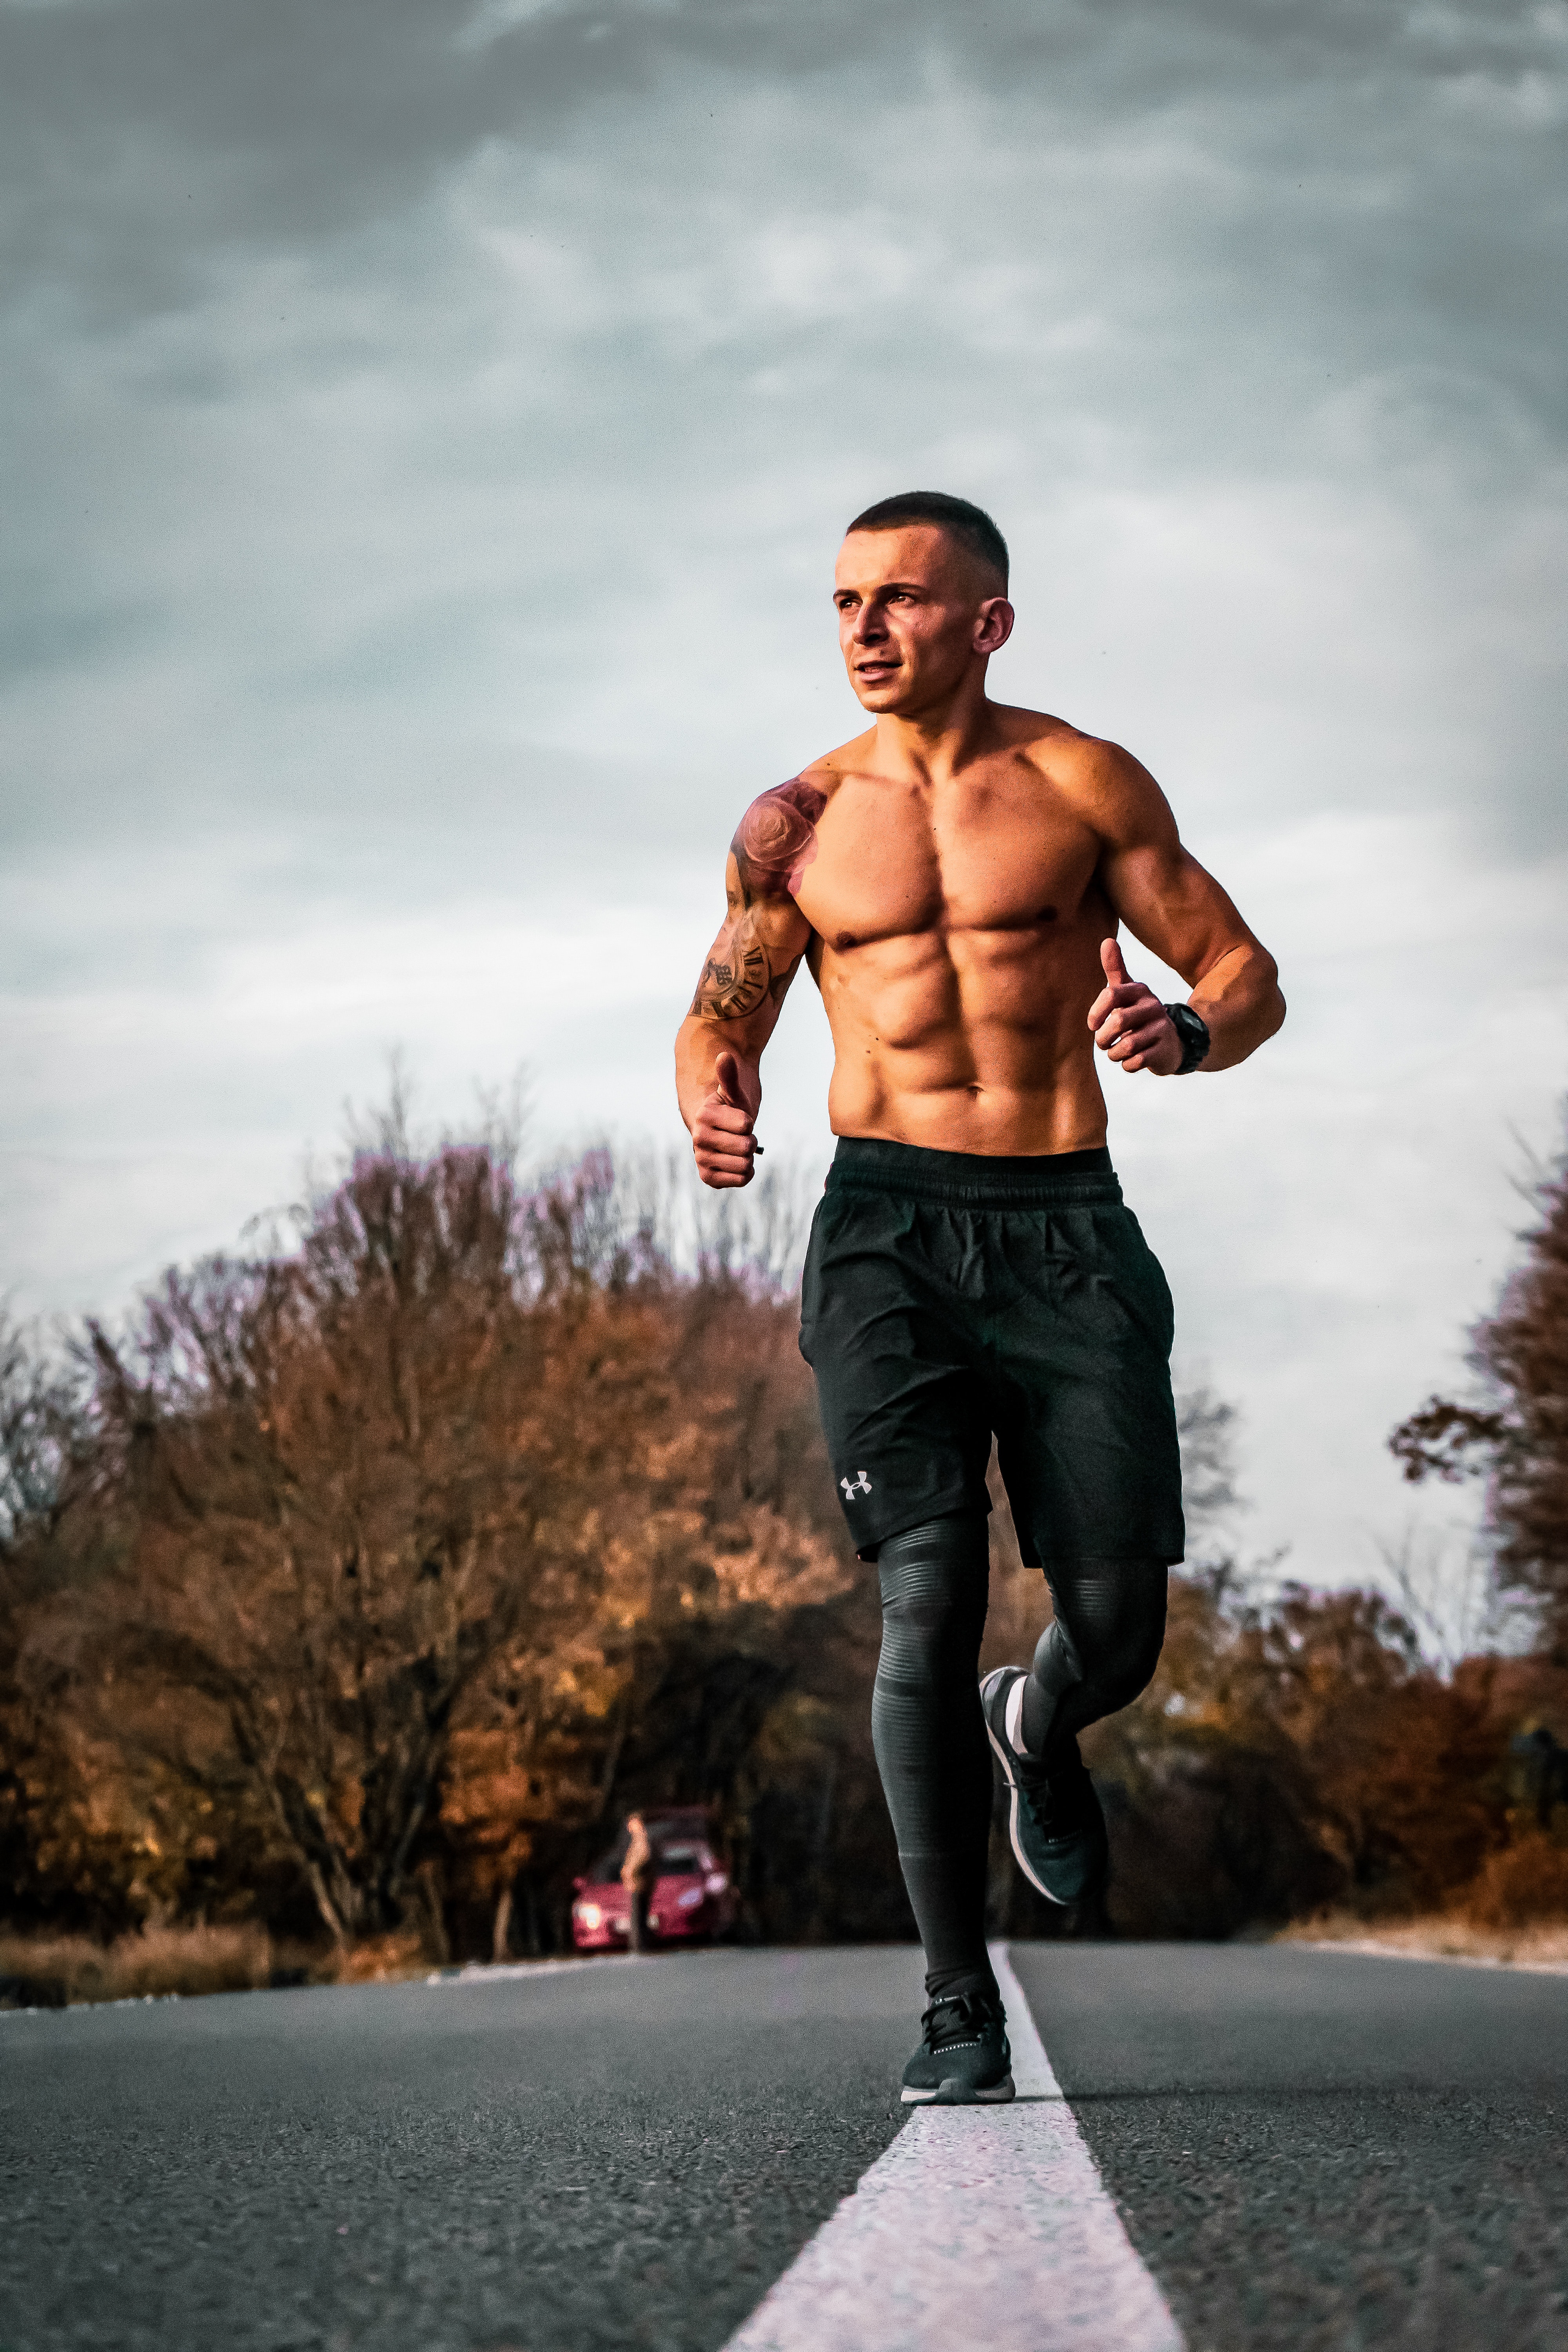
Barechested, muscle, bodybuilding, running, bodybuilder, recreation, jogging, chest, physical fitness, photography, fitness professional, exercise